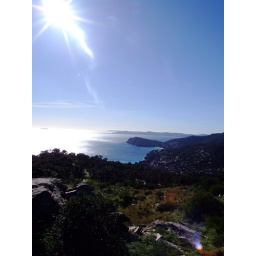
Blue sky over french coast